American Music Awards of 1981

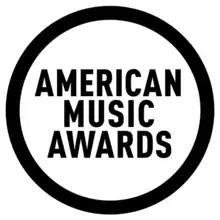
Logo

The eighth Annual American Music Awards were held on January 30, 1981.